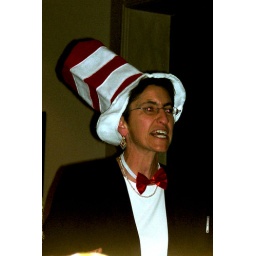
hilary's sister beth gives a speech, dressed like cat in the hat